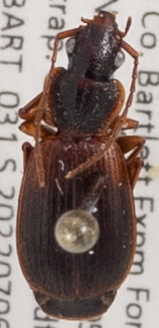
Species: Cymindis cribricollis
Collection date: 2022-07-06 04:00:00
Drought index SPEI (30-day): -1.376
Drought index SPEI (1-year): -0.692
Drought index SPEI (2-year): -1.28